Pudentiana

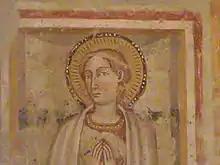
Saint Pudentiana, Fresco of the 15th century, from the church of Santa Pudenziana in Narni, Italy

According to her "acta" and the Martyrology of Reichenau, she was a Roman virgin of the early church, daughter of Saint Pudens, friend of the Apostles, and sister of Praxedes.